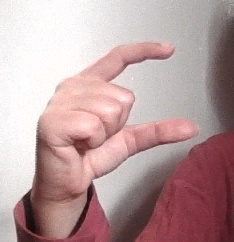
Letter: dal